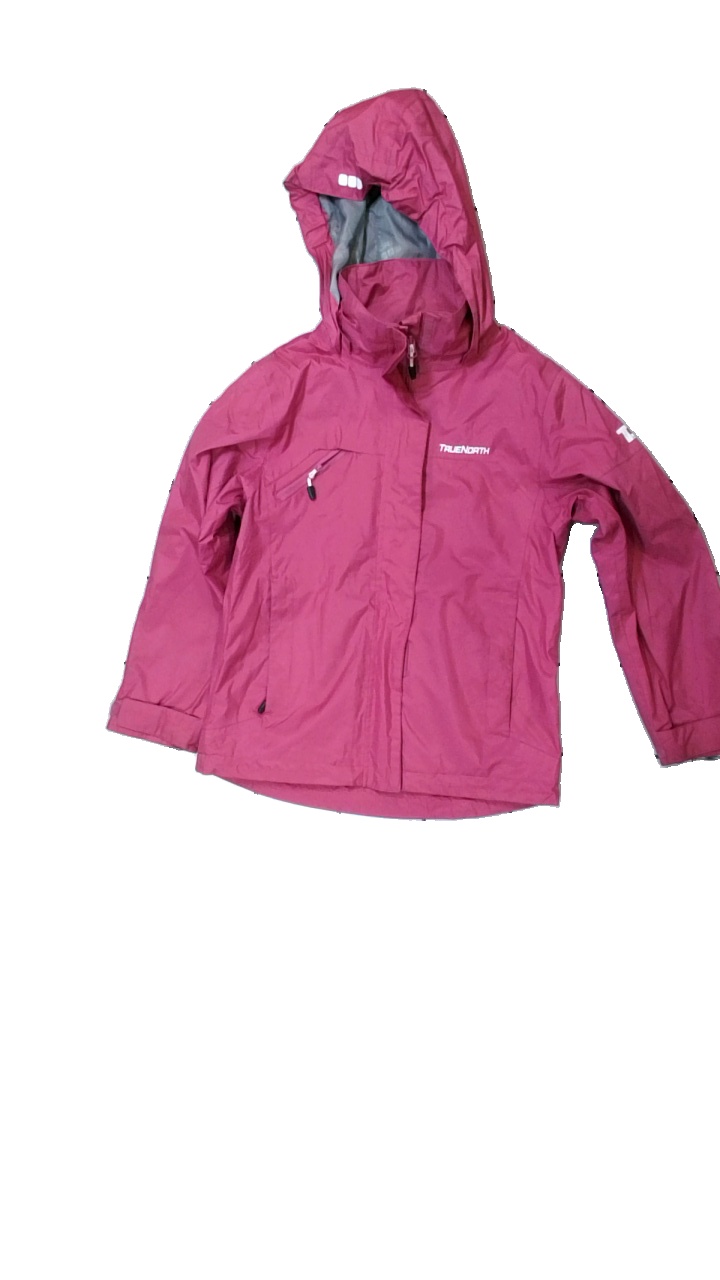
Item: Rain Jacket (Children)
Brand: True North
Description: rosa regnjacka med logga på, fläckar över hela
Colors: Pink, White
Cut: Regular
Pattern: Logo print
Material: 100% polyester
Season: All
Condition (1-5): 2
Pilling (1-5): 5
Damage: fläckar
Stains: Major
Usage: Export
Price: <50